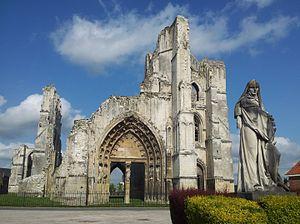
Ruine de l'Abbaye Saint-Bertin à Saint-Omer. (France), détruite en 1830.
L'abbaye Saint-Bertin est une ancienne abbaye bénédictine fondée, au VIIᵉ siècle, par l'évêque de Thérouanne sous le nom d'abbaye de Sithiu.